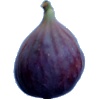
Label: fig